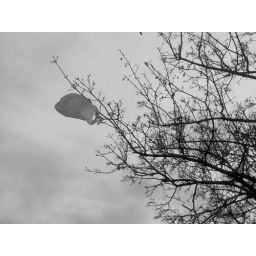
A tree with a plastic bag in it. Looks pretty cool.